Mortal Kombat X

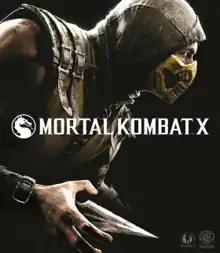
Cover artwork featuring Scorpion

Mortal Kombat X is a 2015 fighting game developed by NetherRealm Studios and published by Warner Bros. Interactive Entertainment for Microsoft Windows, PlayStation 4, and Xbox One. It is the tenth main installment in the "Mortal Kombat" series and a sequel to "Mortal Kombat" (2011), taking place 25 years later after the events of its predecessor. High Voltage Software developed the Windows version of the game, with Polish studio QLOC taking over the work on it shortly after the release of Kombat Pack 1.